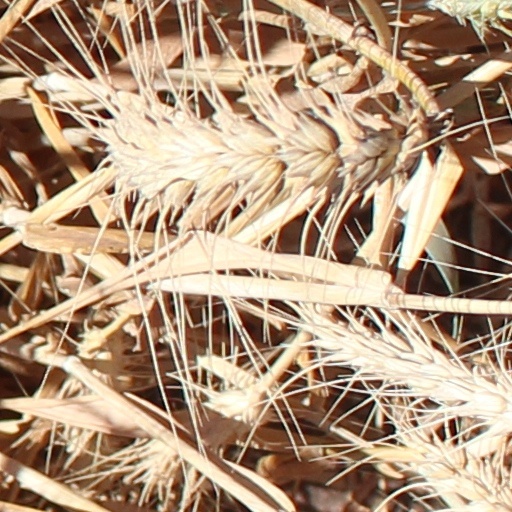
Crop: wheat